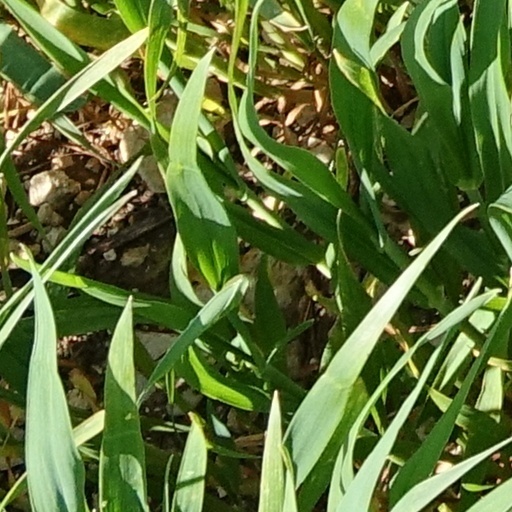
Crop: wheat